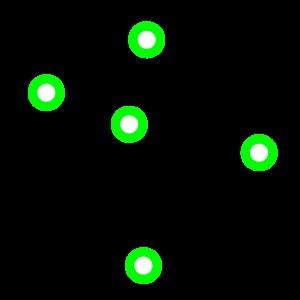
La constellation EURion est le nom donné à un agencement de symboles que l'on trouve sur de nombreux billets de banque depuis 1996. Il est destiné à être détecté par des logiciels de traitement d'image afin d'empêcher le faux-monnayage à l'aide de photocopieur.